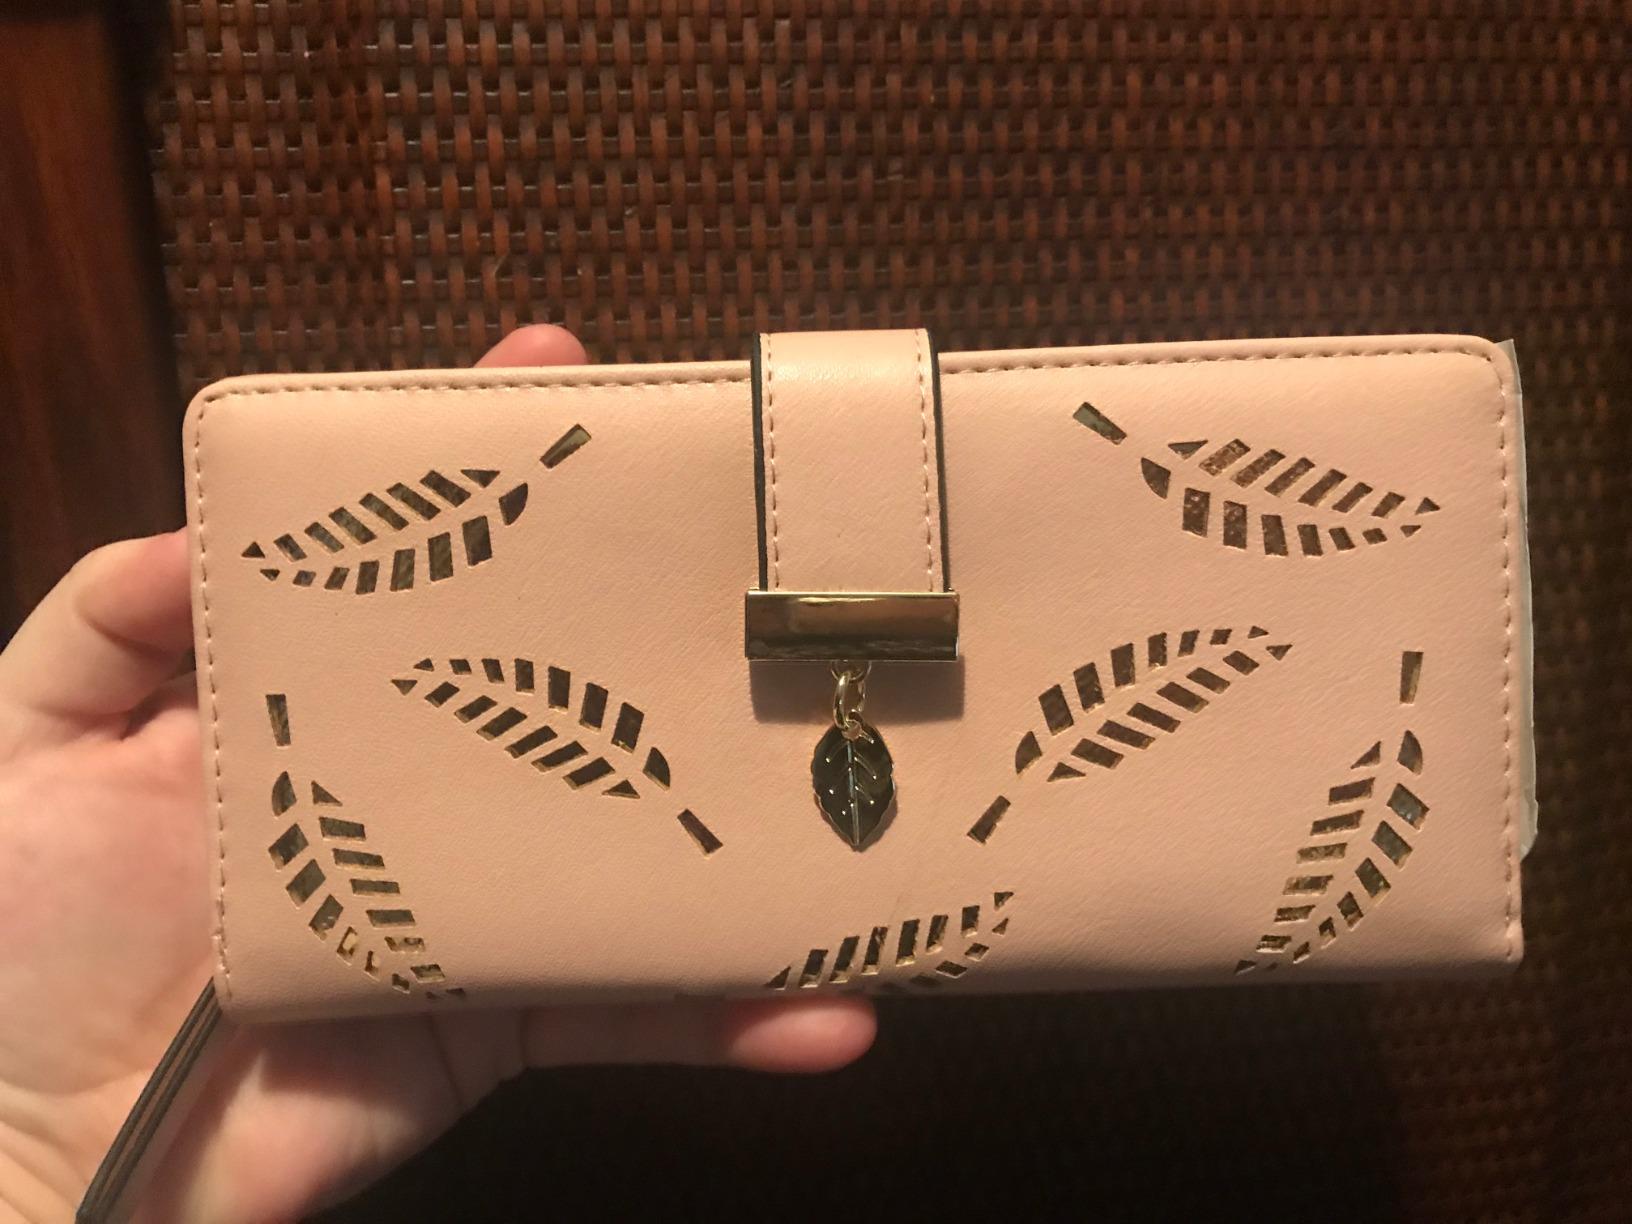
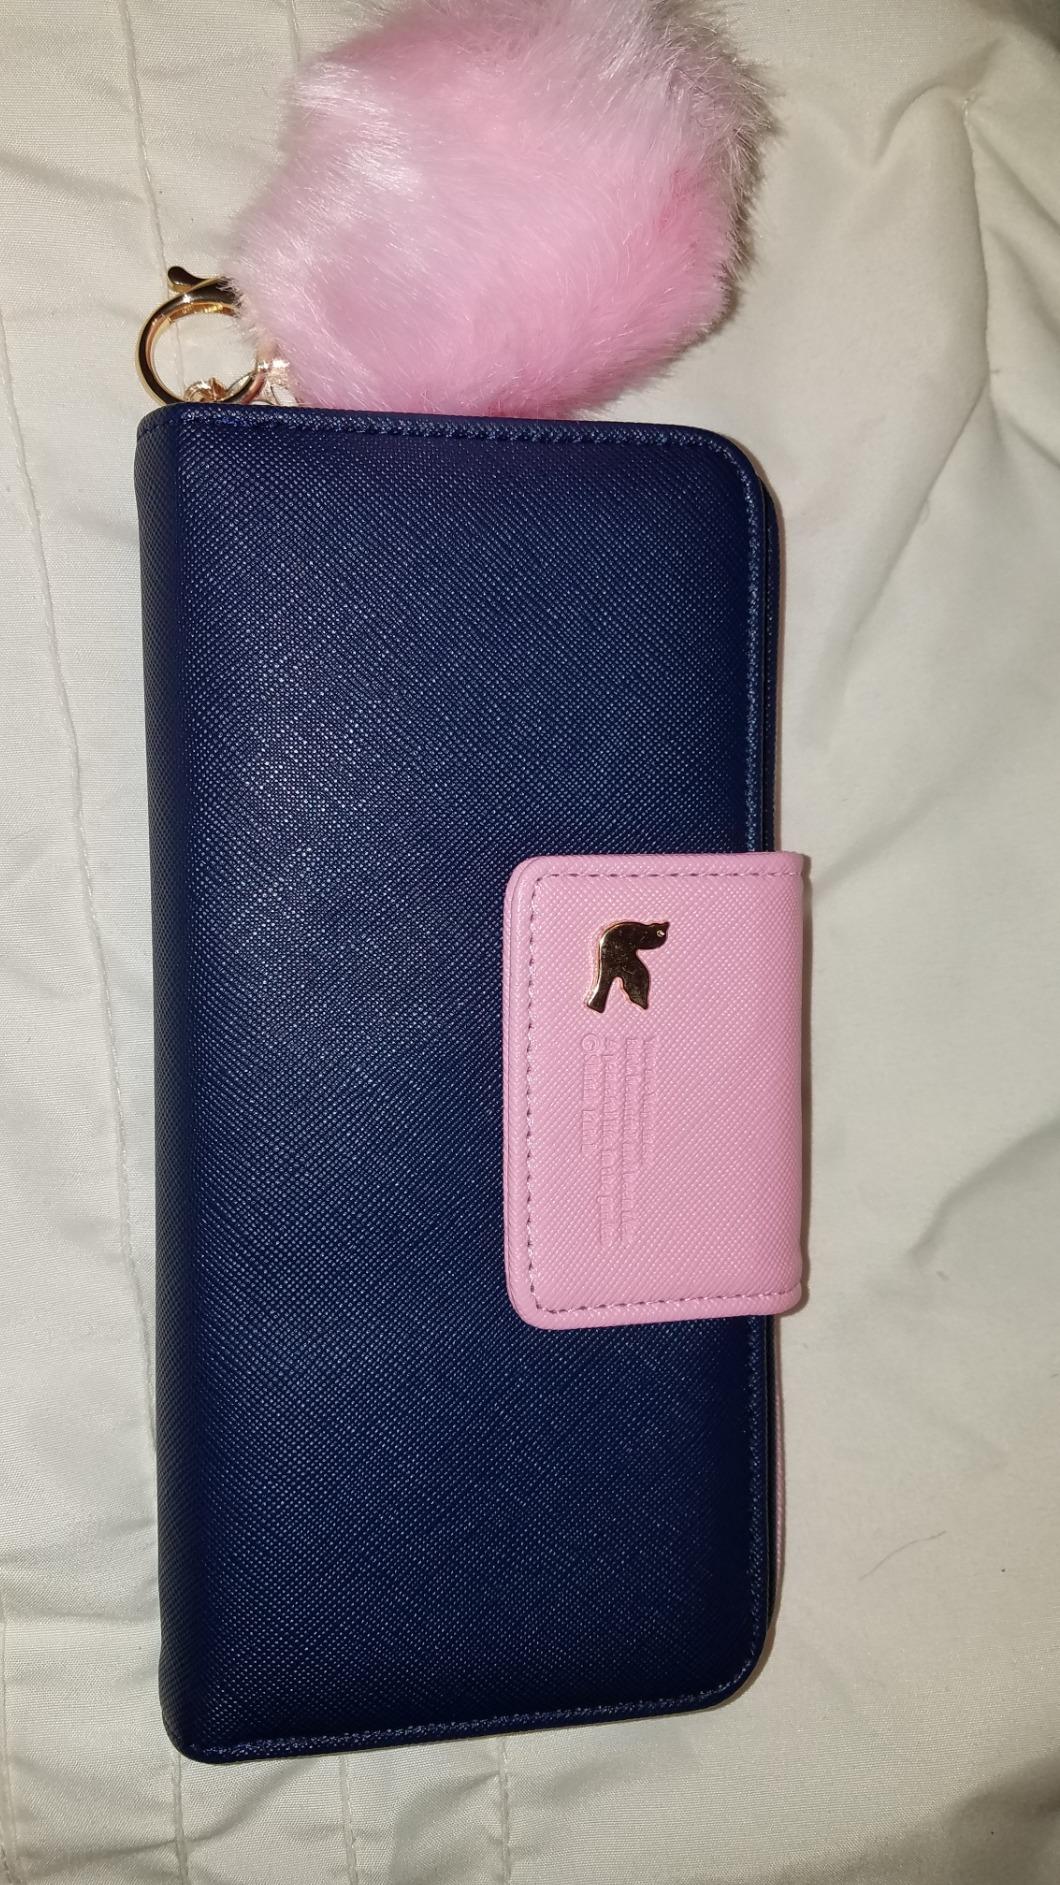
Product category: accessories_handbag
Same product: no